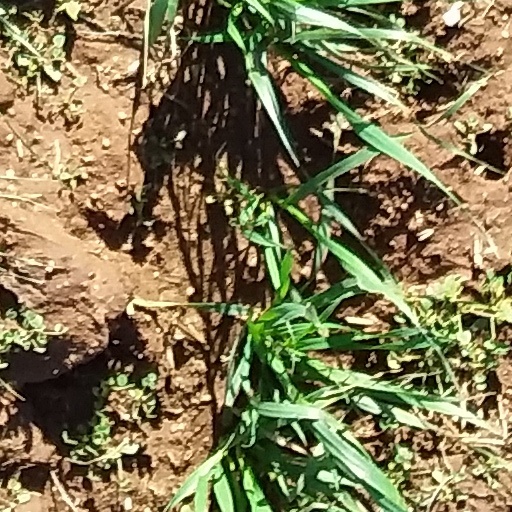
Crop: wheat